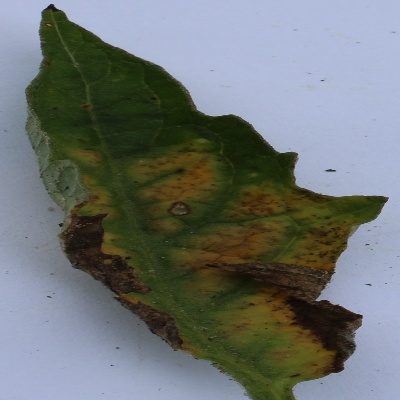
Crop: Tomato
Condition: septoria leaf spot